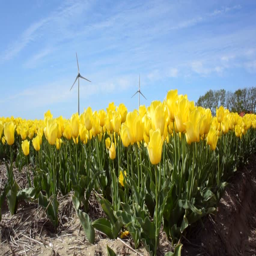
camera moving upwards in slow motion over a field of yellow tulips with wind turbines in the background